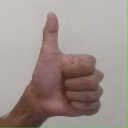
अक्षर: थ